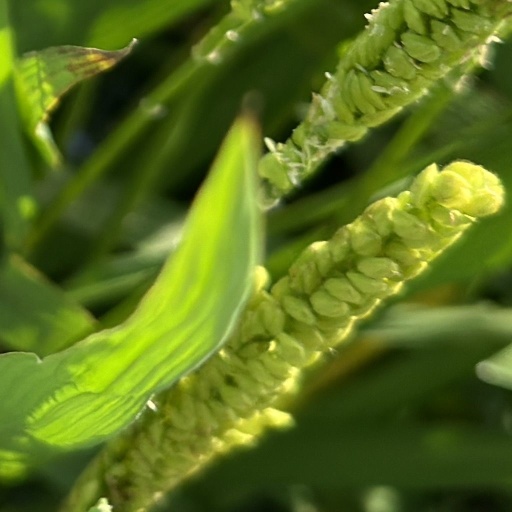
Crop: rice